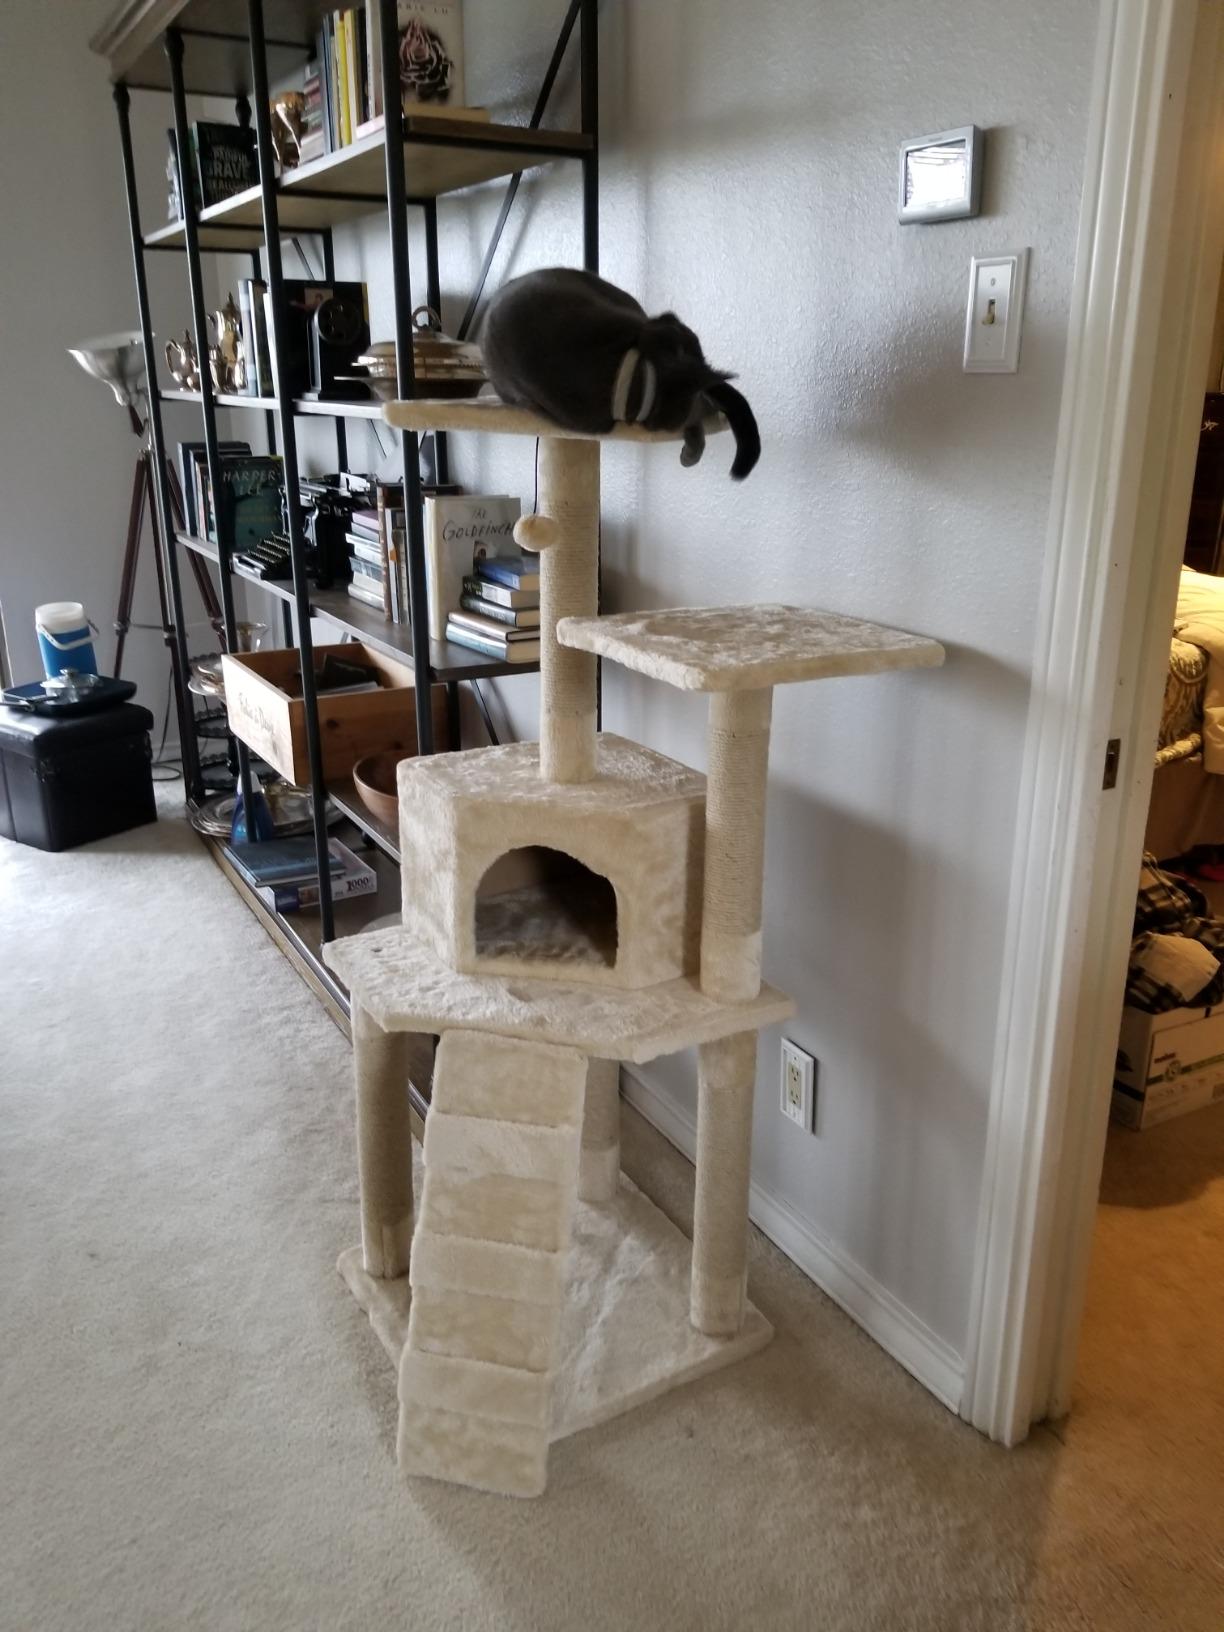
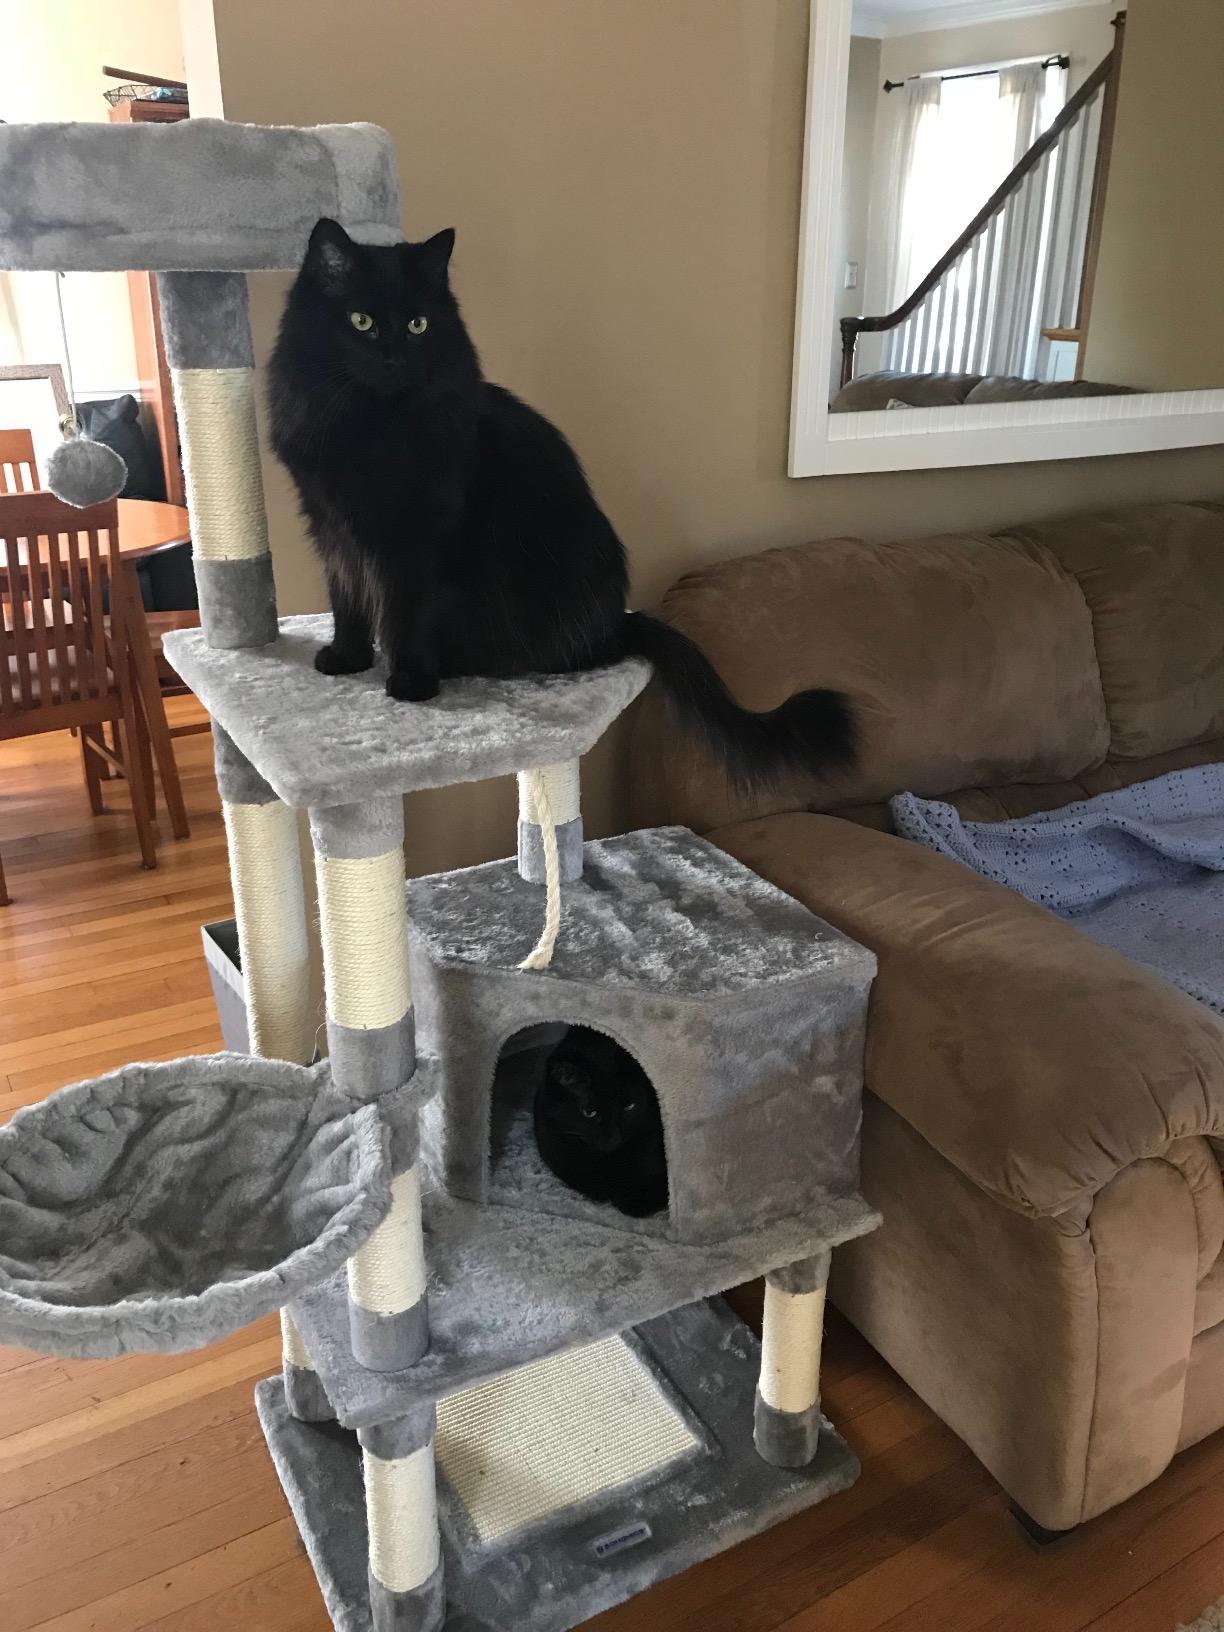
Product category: items_cat tree
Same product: no